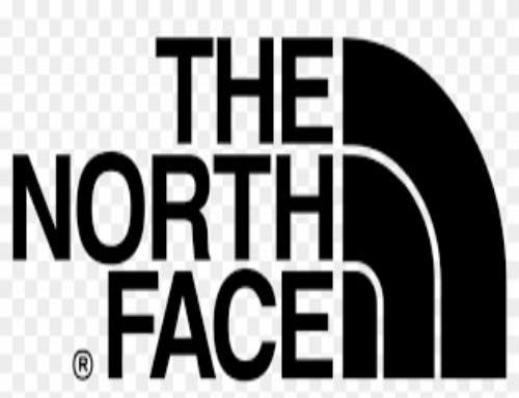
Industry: Clothes